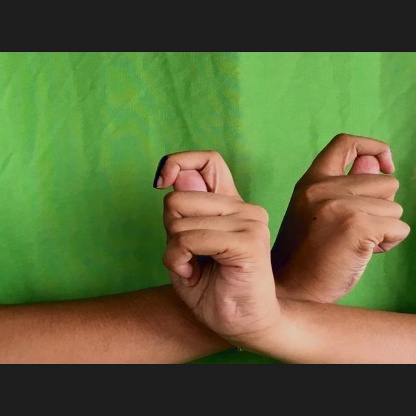
Mudra: Berunda